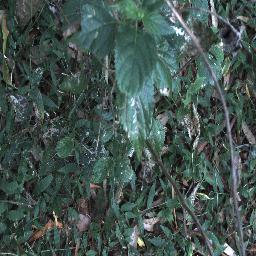
Label: lantana